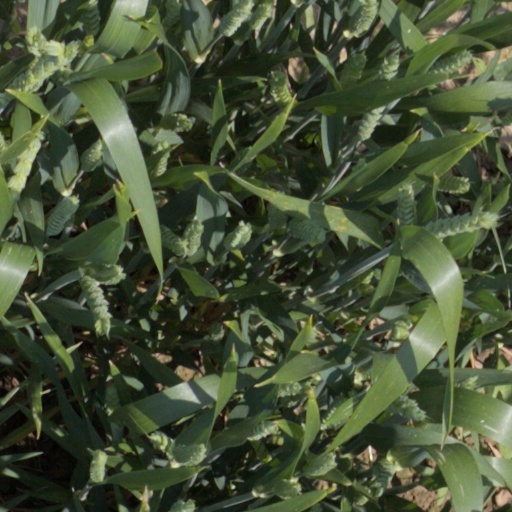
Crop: wheat